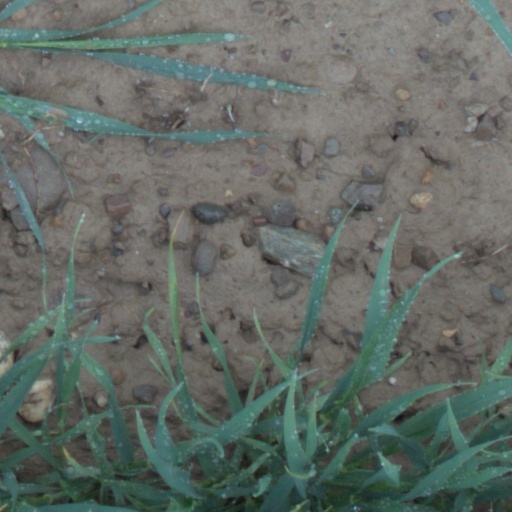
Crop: wheat